Blanca Aráuz

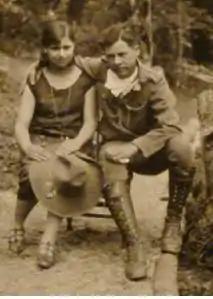
Blanca Aráuz and Augusto César Sandino in 1932

Blanca Stella Aráuz Pineda (25 May 1909 – 2 June 1933) is the first National Heroine of Nicaragua. She was noted as a telegraphist who assisted the guerrilla forces during the United States occupation of Nicaragua and who negotiated with President Juan Bautista Sacasa to gain amnesty for the rebels and negotiate peace at the end of the conflict.